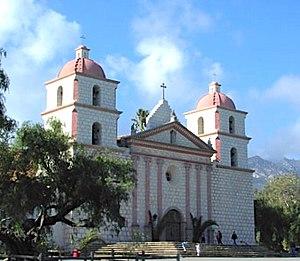
Il y a plus de 2 800 propriétés et districts sur le Registre national des lieux historiques dans les 58 comtés de Californie, dont 145 désignés comme des National Historic Landmarks.
La Californie était habitée depuis plus de 13 000 ans par de nombreuses tribus amérindiennes, lorsque les explorateurs européens l'atteignent au XVIᵉ siècle. Oubliée durant le XVIIᵉ siècle par les Espagnols, elle n’est colonisée qu’à partir de 1765 sous l’impulsion de Charles III d’Espagne. Cette colonisation repose sur trois piliers : les missions, qui convertissent les Amérindiens, les « presidios », qui assurent la défense du territoire, et enfin les pueblos, où résident les colons. C’est à cette époque que les Britanniques et les Français commencent à s’intéresser à la Californie, suivis par les Russes au début du XIXᵉ siècle.